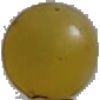
Label: white_grape